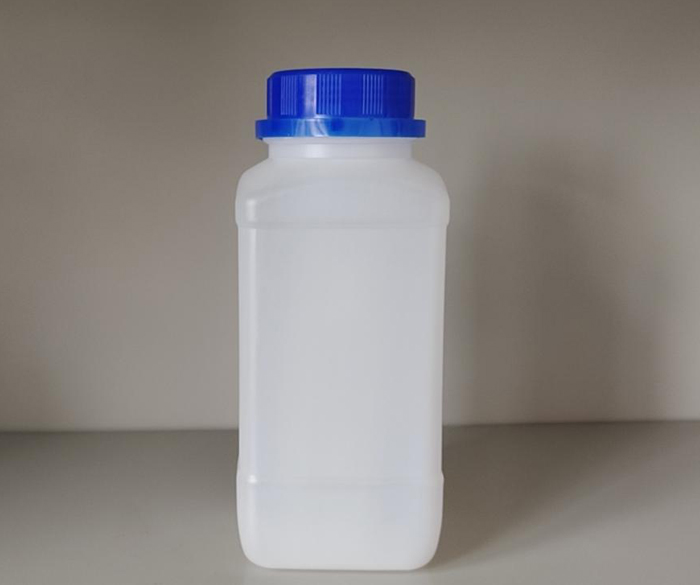
Waste category: plastic